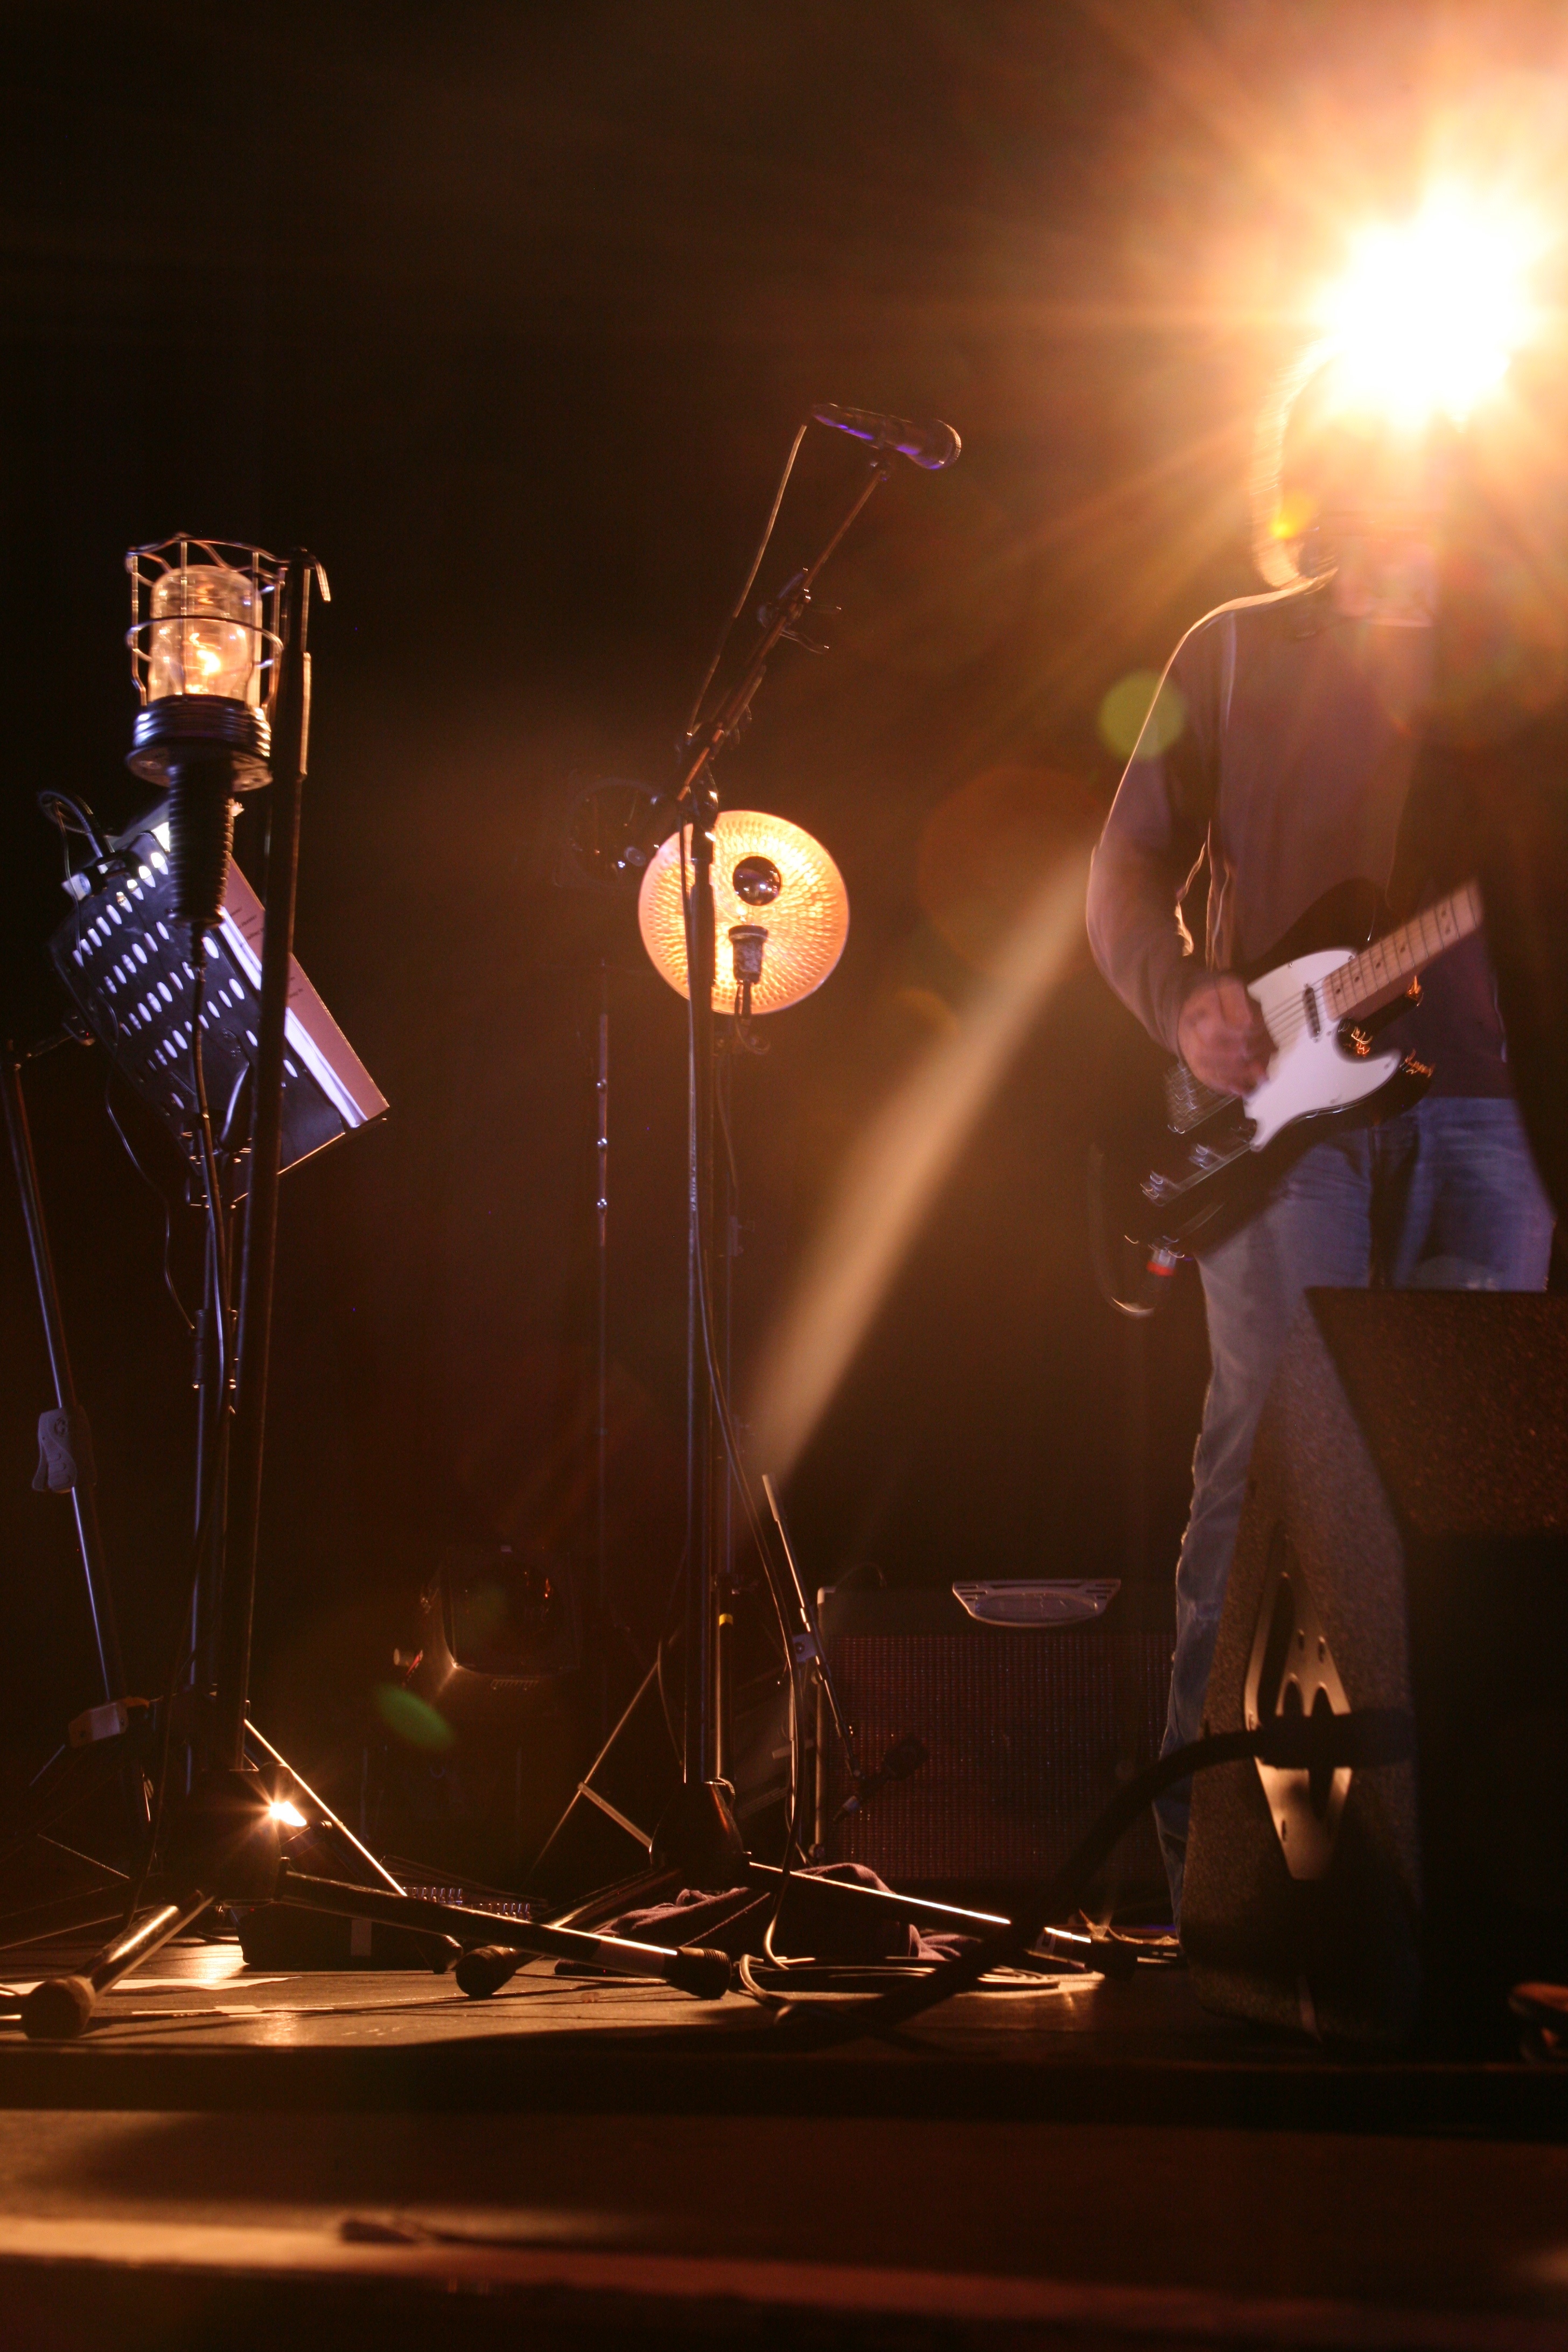
music, light, night, concert, darkness, musician, performance art, stage, performance, drums, drummer, entertainment, murat, jeanlouismurat, villierssurmarne, festivaldemarne, fredjimenez, stephanereynaud, brunoclavaizolle, performing arts, rock concert